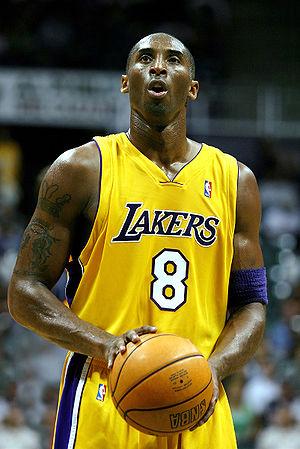
Dear Basketball est un court métrage d'animation réalisé par Glen Keane et Kobe Bryant, sorti en 2017.
Kobe Bean Bryant, né le 23 août 1978 à Philadelphie en Pennsylvanie et mort le 26 janvier 2020 à Calabasas en Californie, est un joueur américain de basket-ball. Il évolue dans la franchise NBA des Lakers de Los Angeles pendant vingt saisons, entre 1996 et 2016. Quintuple champion NBA, il est l'un des sept joueurs à avoir inscrit plus de 30 000 points en carrière.